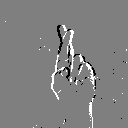
ASL letter: r